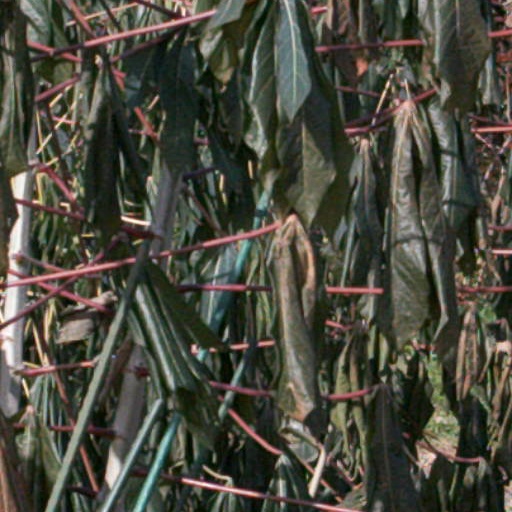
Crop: cassava